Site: brandenburg
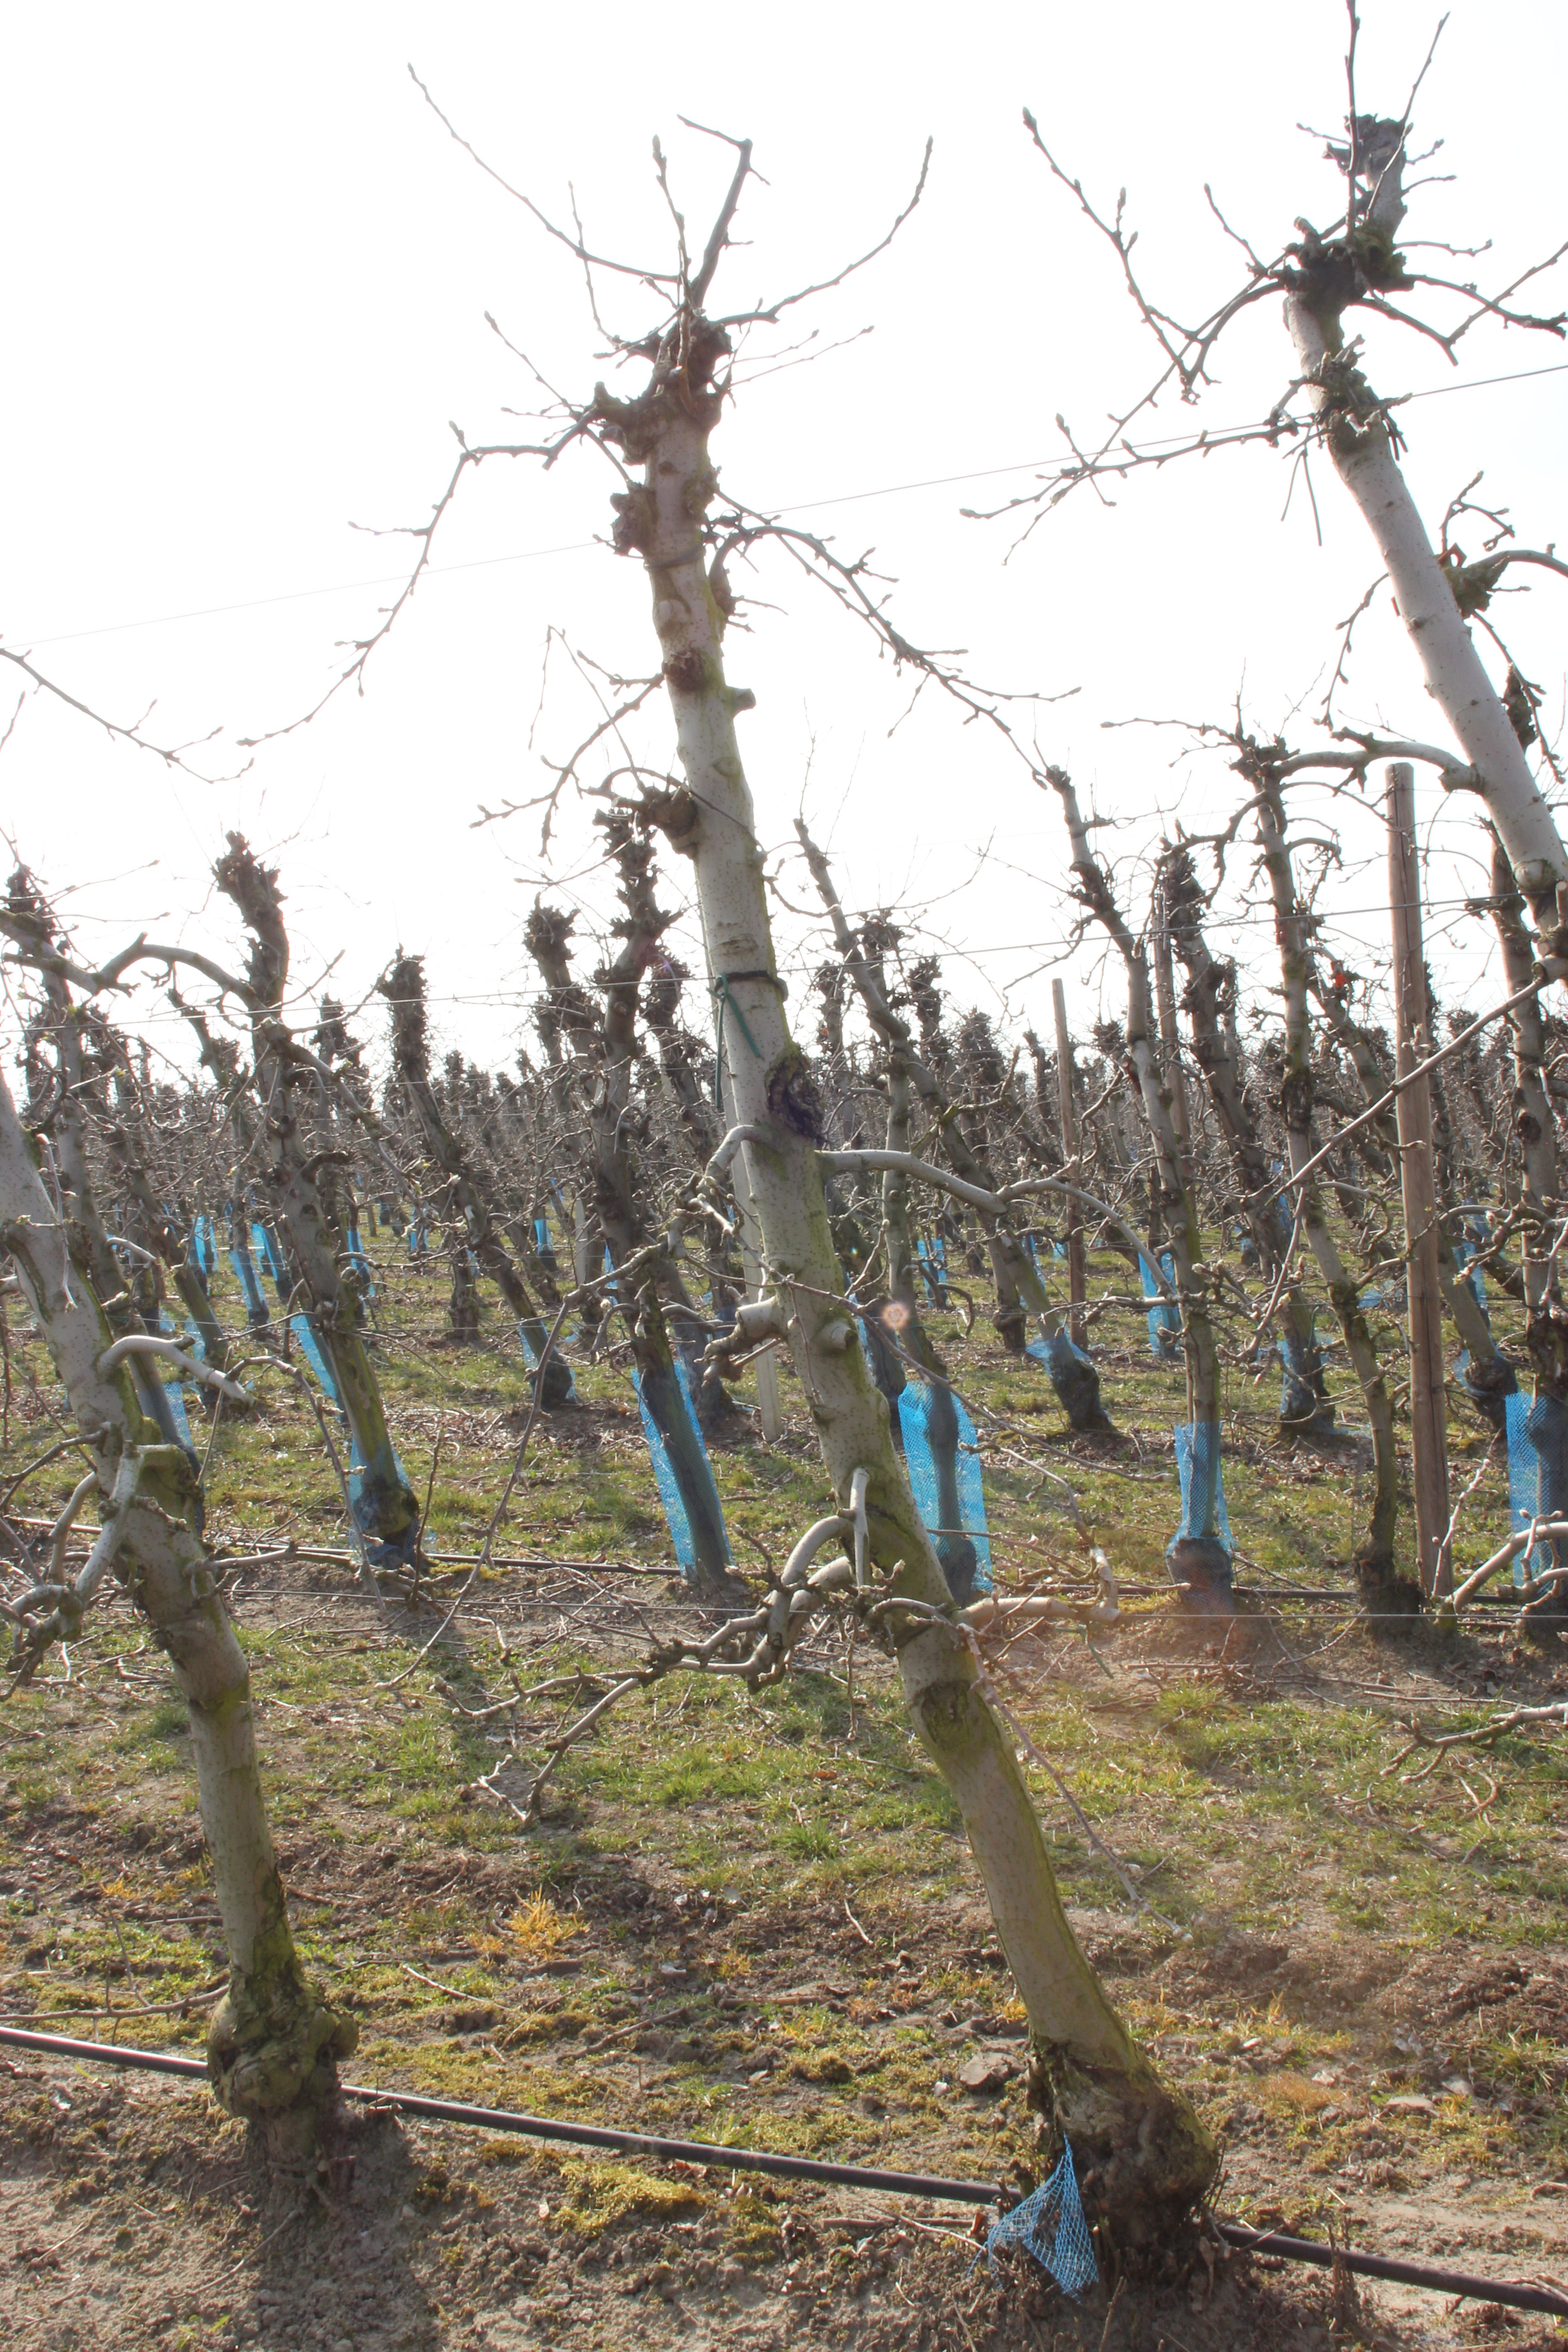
Growth stage (BBCH 03): Bud development